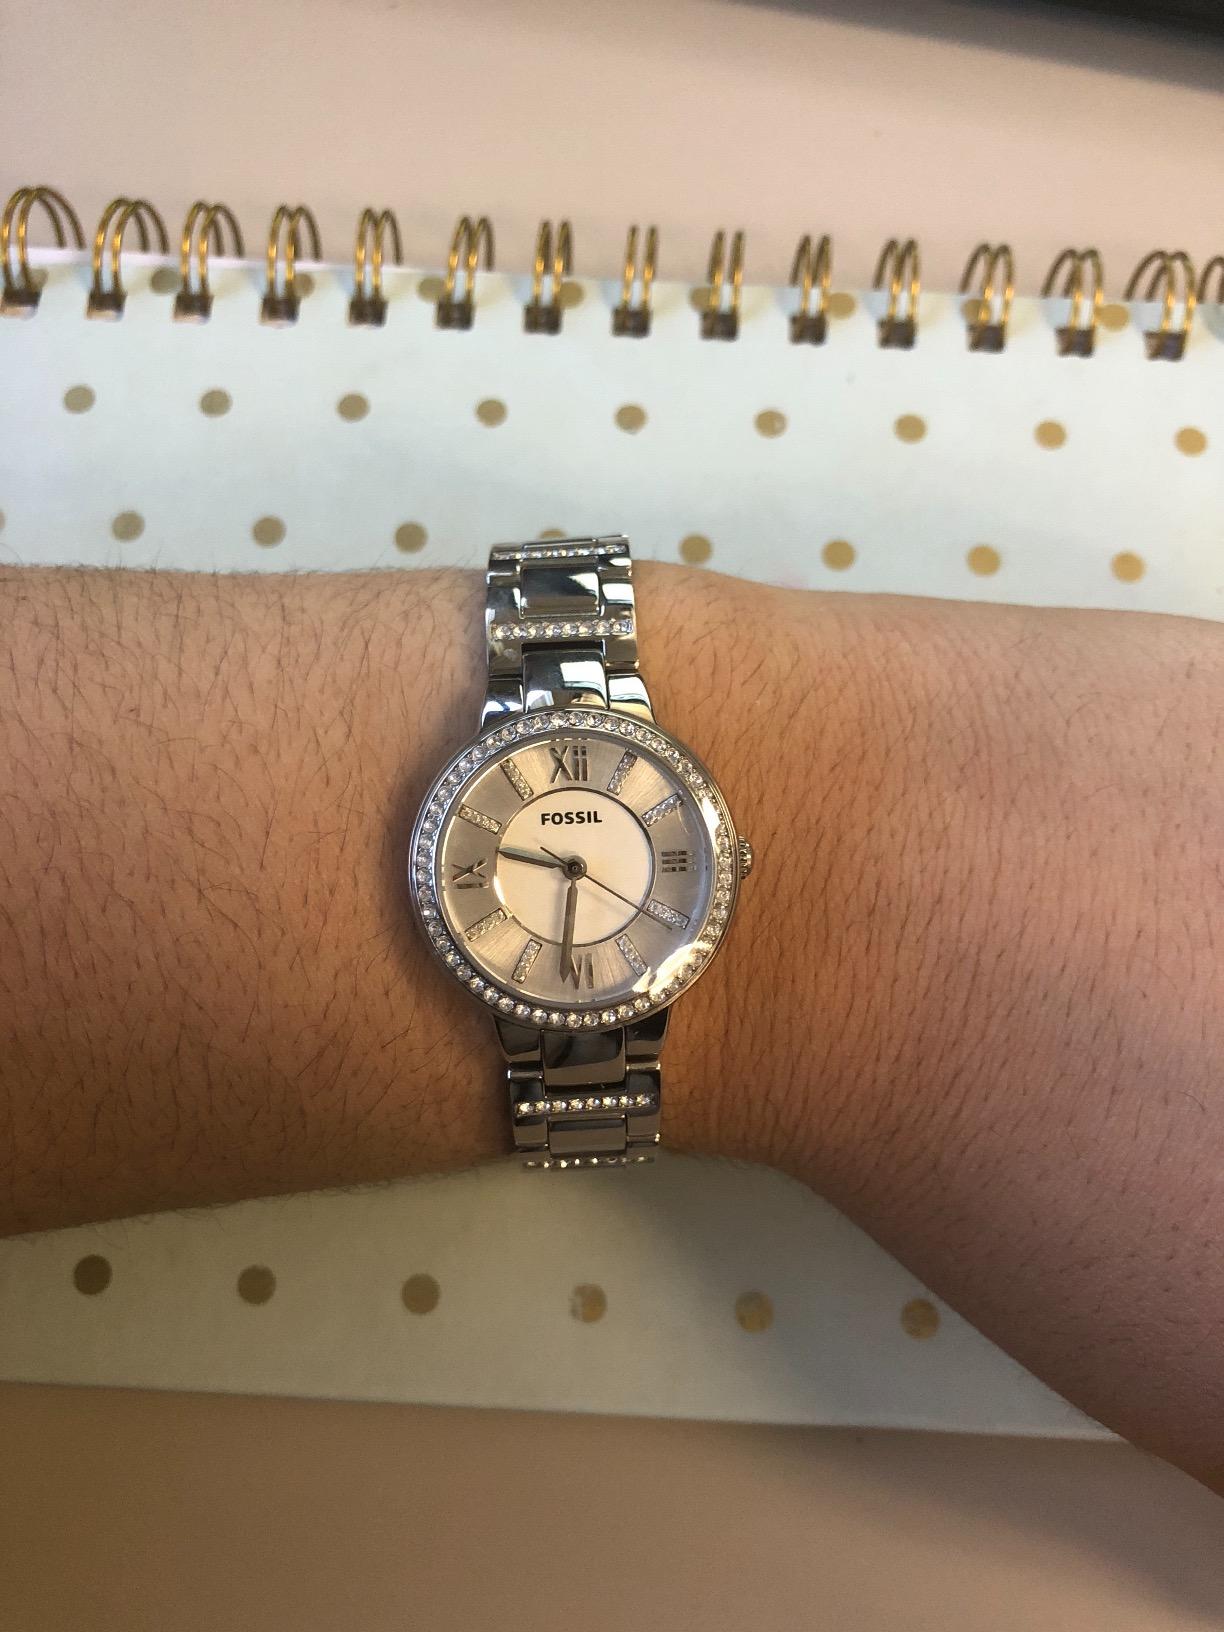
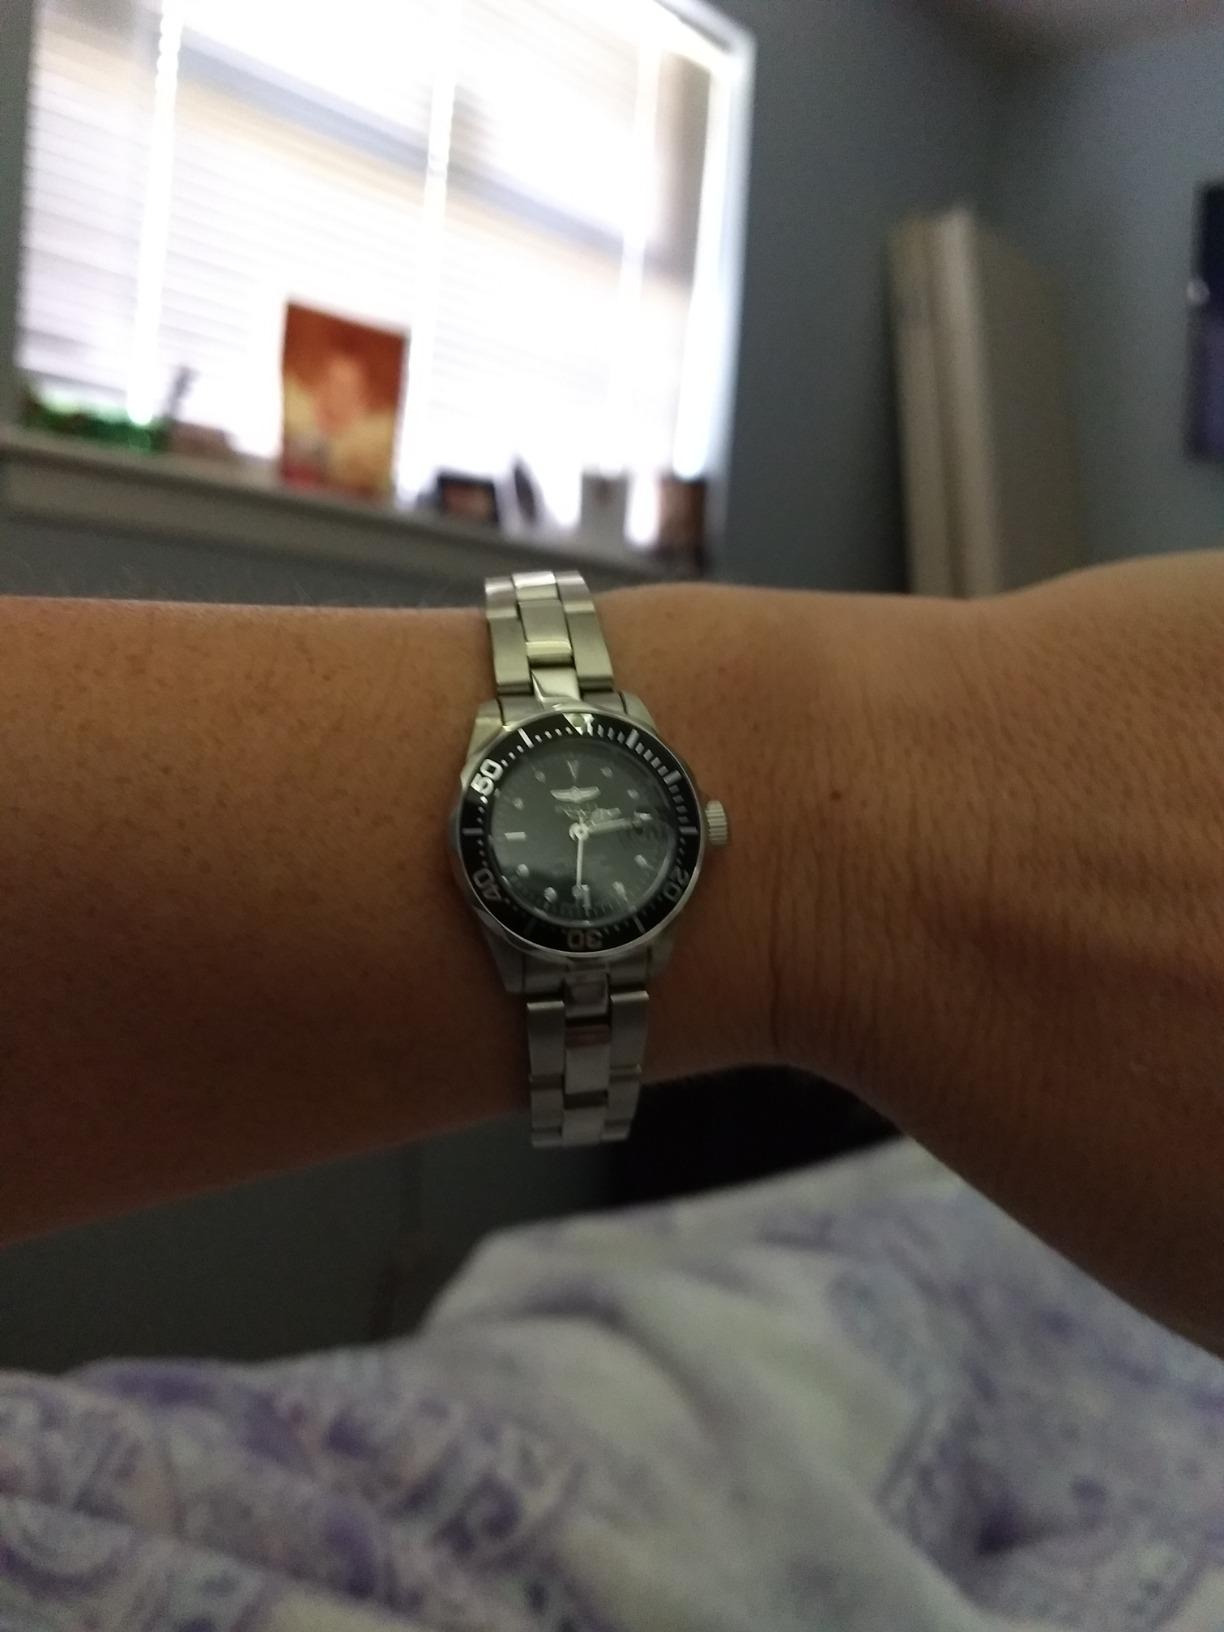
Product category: accessories_watch
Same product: no